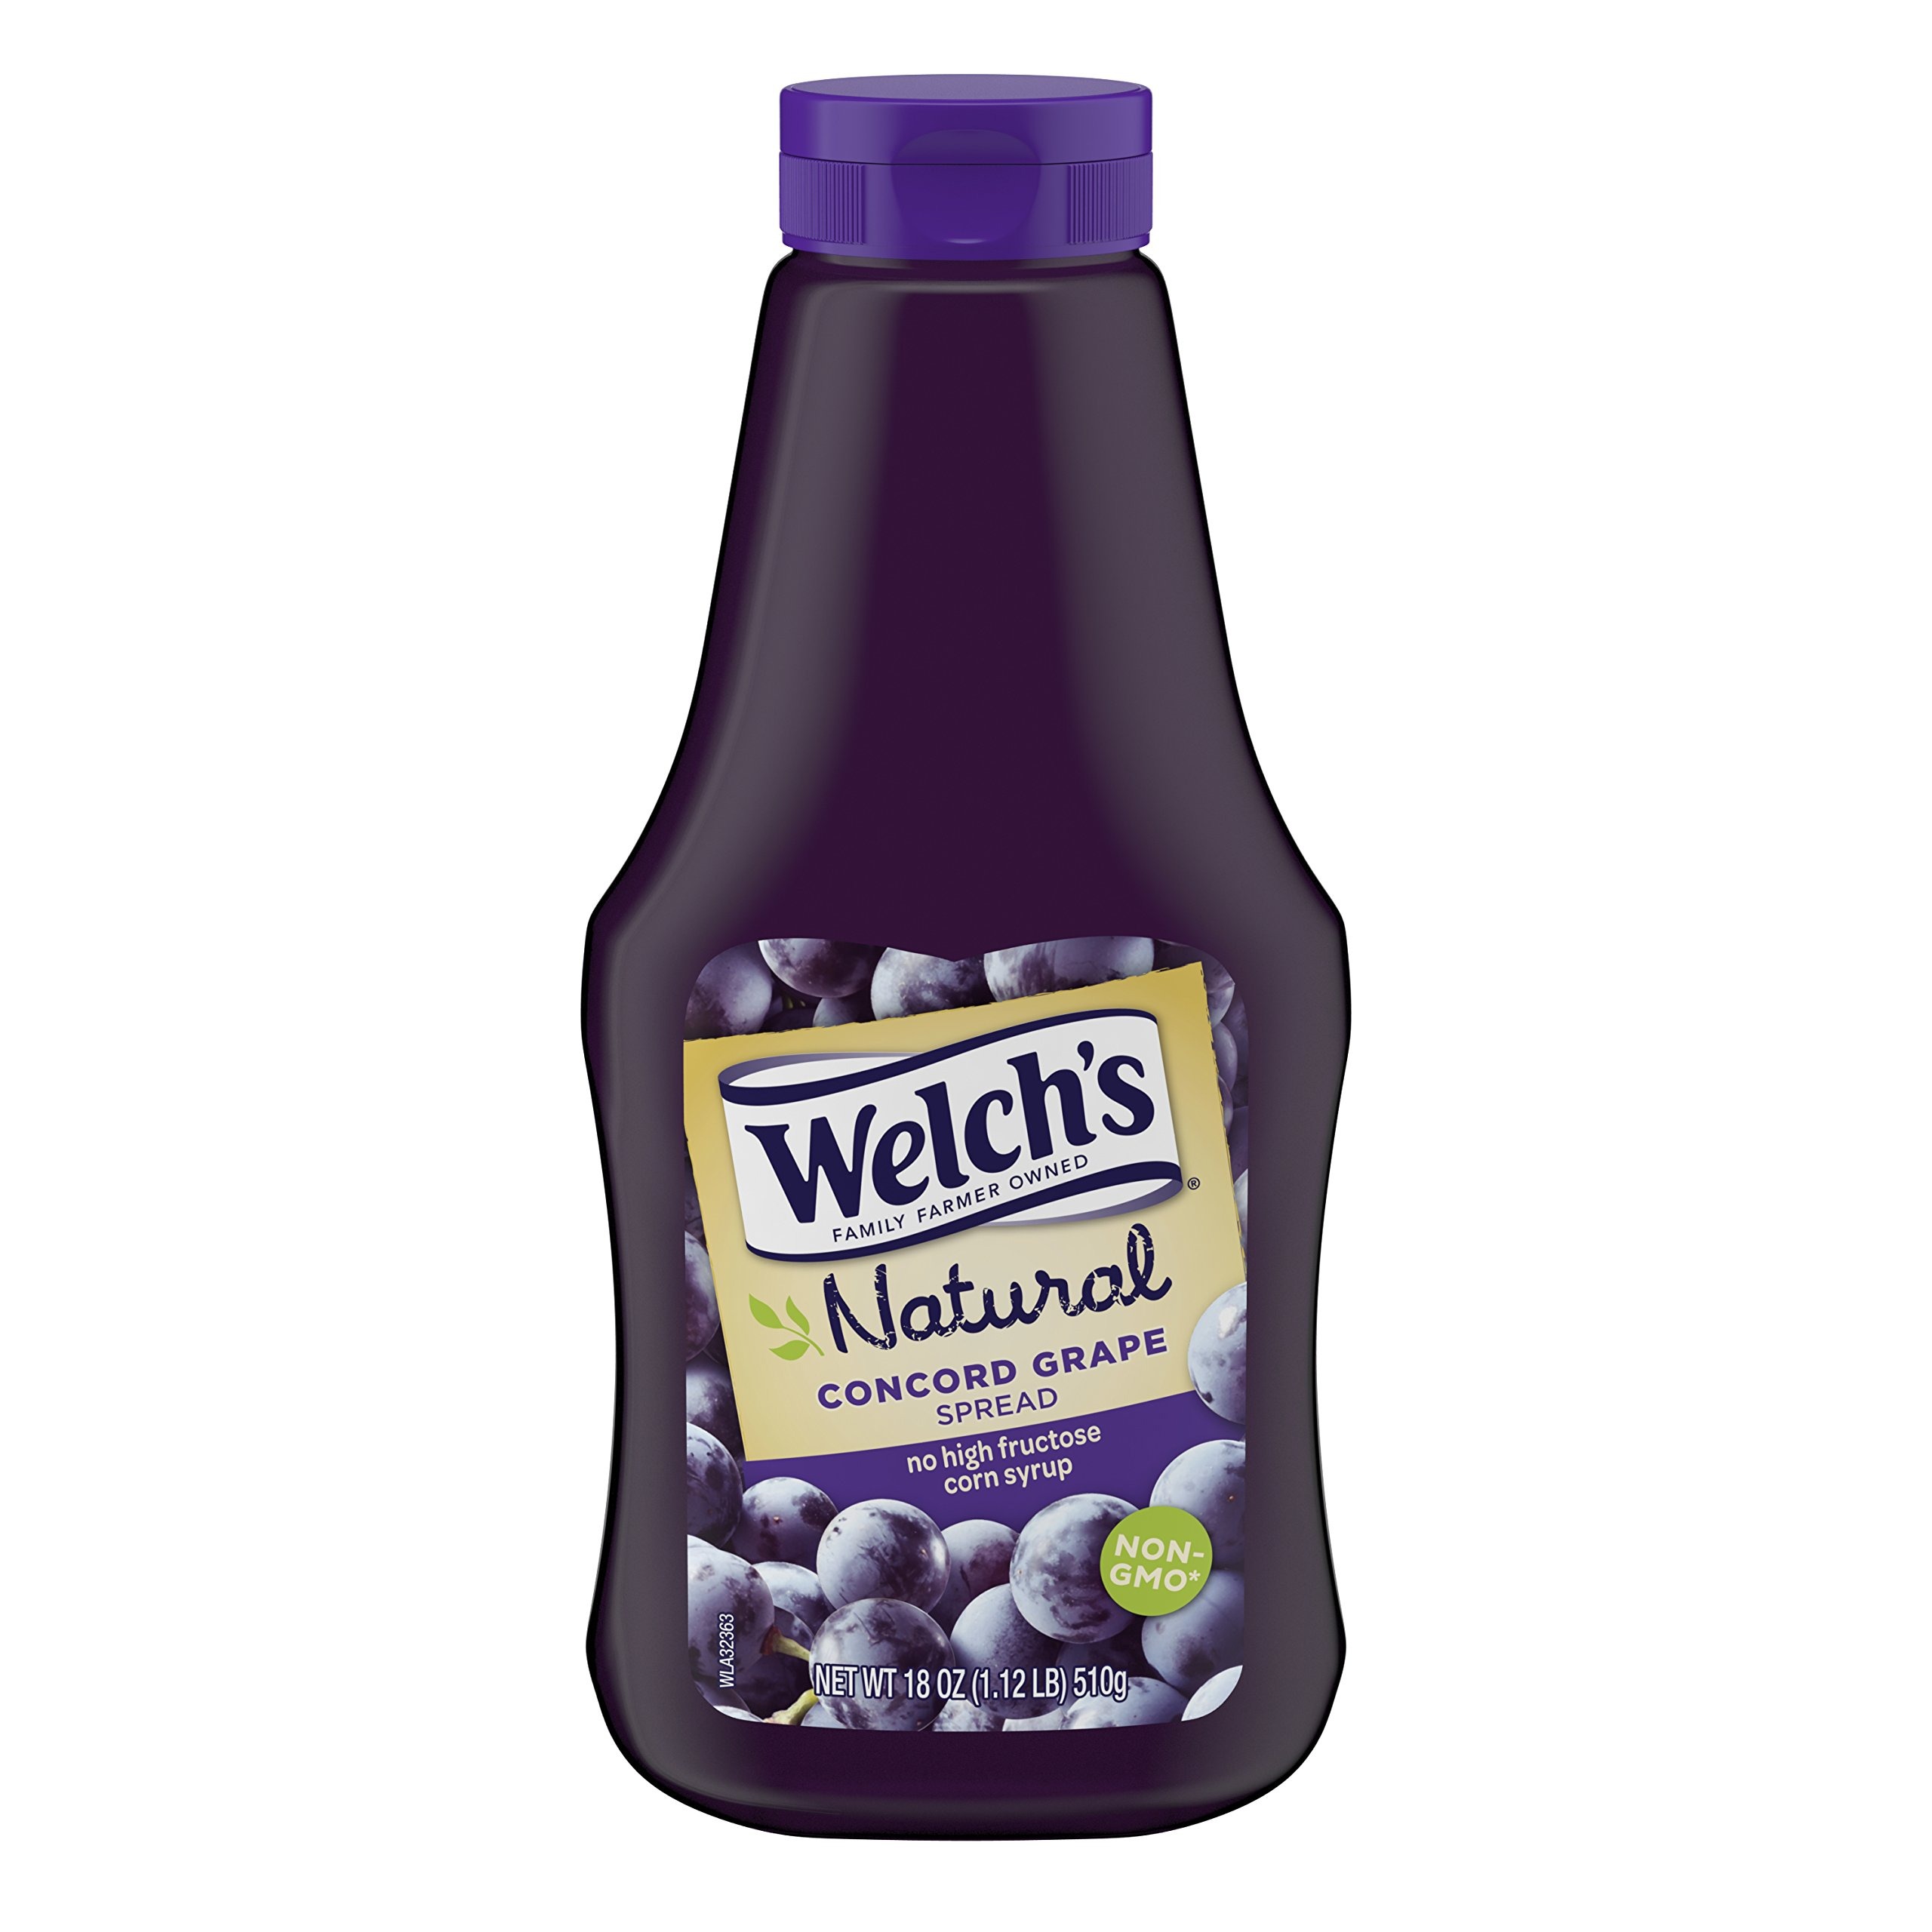
Item Name: Welch's Grape Squeeze Spread, 18 oz - Pk of 12
Bullet Point: No high-fructose corn syrup
Value: 216.0
Unit: ounce

Price: 3.12